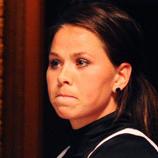
Age: 22